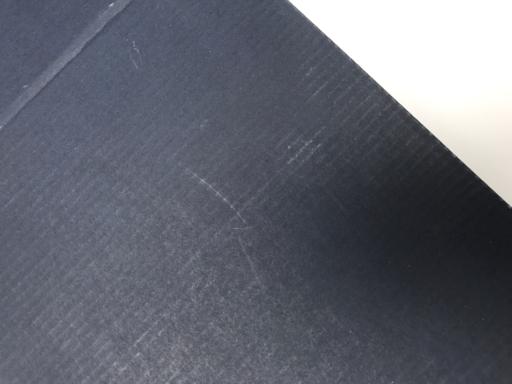
Waste category: cardboard